Maximiliano Susan

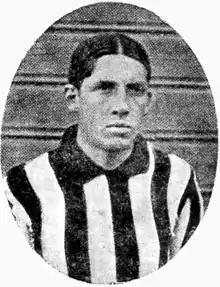
Susan with Estudiantes de Buenos Aires

Maximiliano Susan (Buenos Aires, 19 June 1888 – Heado, 26 February 1965) was an Argentine footballer who played as forward (and sometimes as right or left wing). Consolidated as one of the biggest scorers of Argentina during the first decades of the XX century, Susán played his entire senior career for Estudiantes de Buenos Aires, where he is regarded as one of the greatest players in the history of the club. With that club he won the 1910 Copa de Competencia Jockey Club, the only title of Estudiantes in top national competitions.